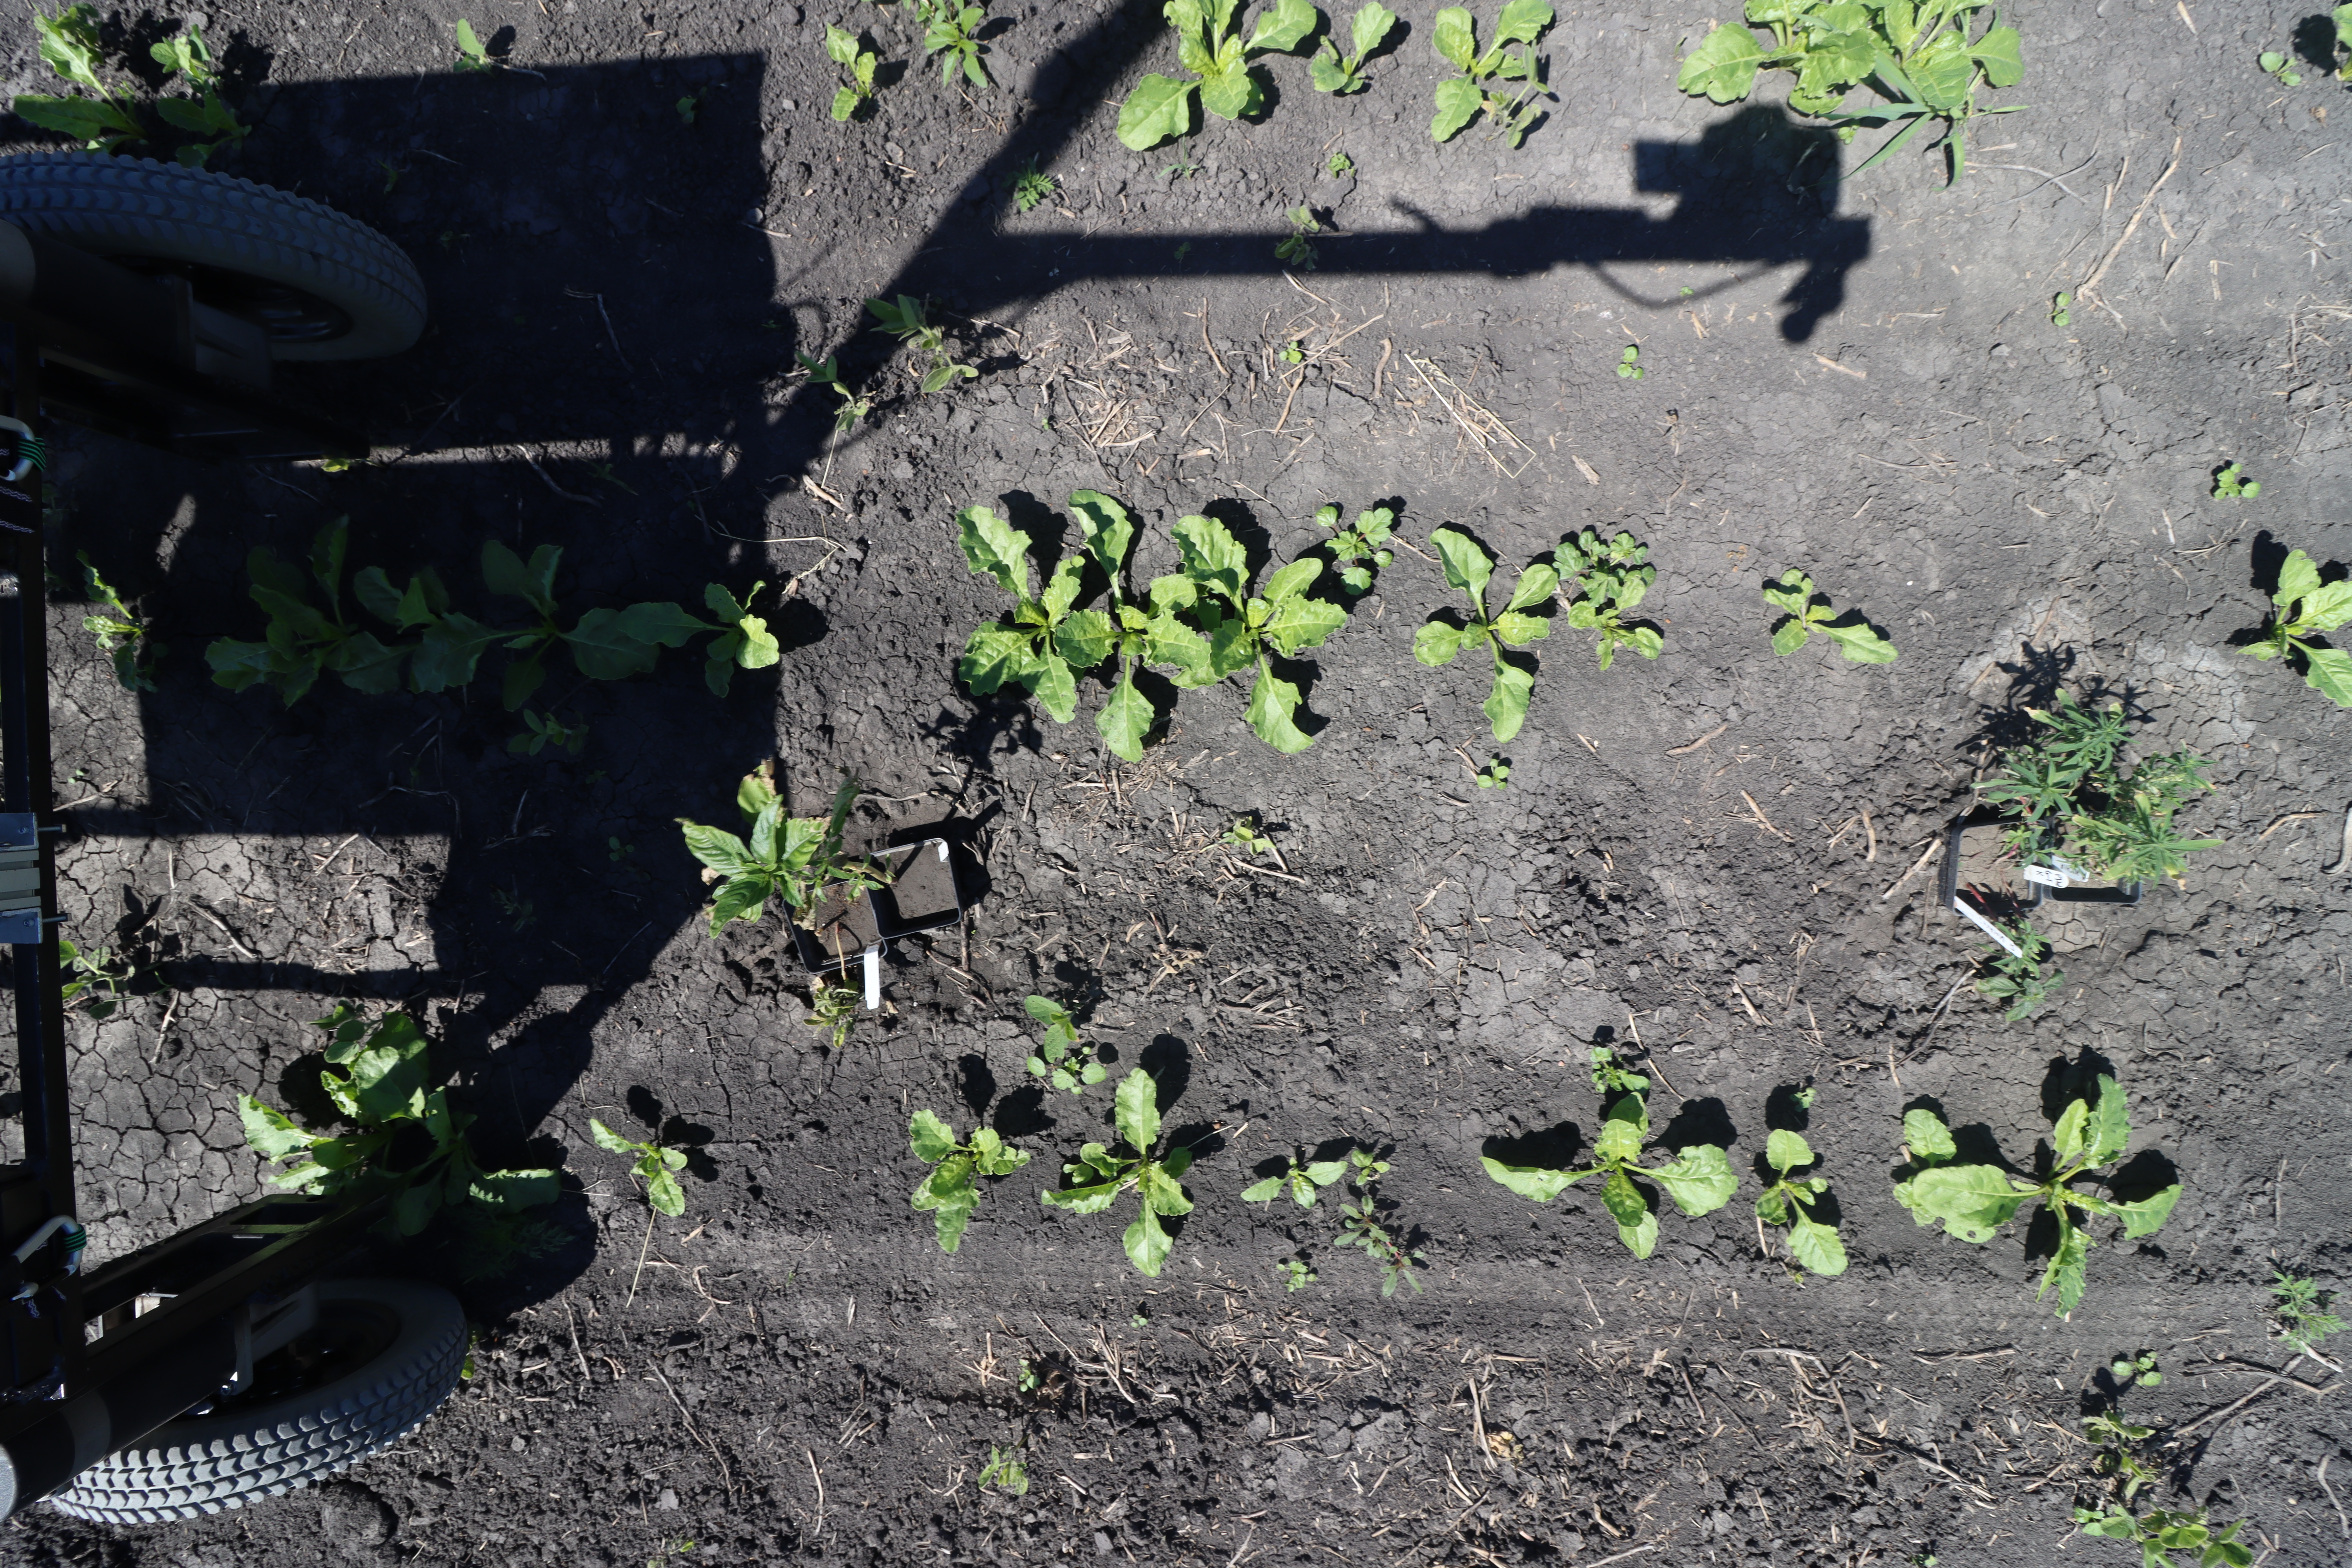
Crop: Sugar beet
Objects: Sugar beet, Sugar beet, Sugar beet, Sugar beet, Sugar beet, Sugar beet, Sugar beet, Waterhemp, Kochia, Sugar beet, Sugar beet, Sugar beet, Waterhemp, Sugar beet, Soybean, Ragweed, Kochia, Kochia, Sugar beet, Sugar beet, Soybean, Sugar beet, Sugar beet, Sugar beet, Sugar beet, Sugar beet, Sugar beet, Ragweed, Sugar beet, Waterhemp, Sugar beet